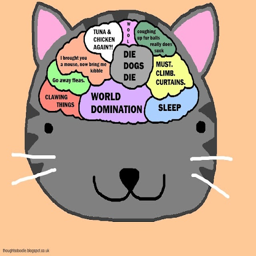
the mind of a cat .